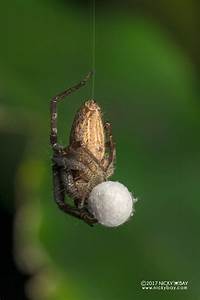
Label: spider